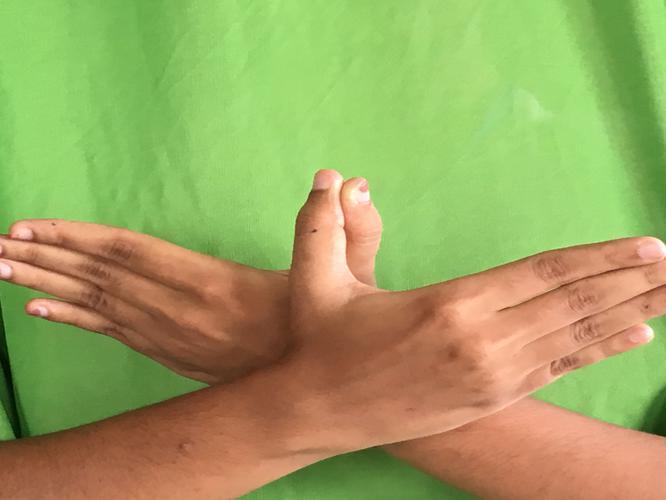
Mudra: Garuda
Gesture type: double_hand